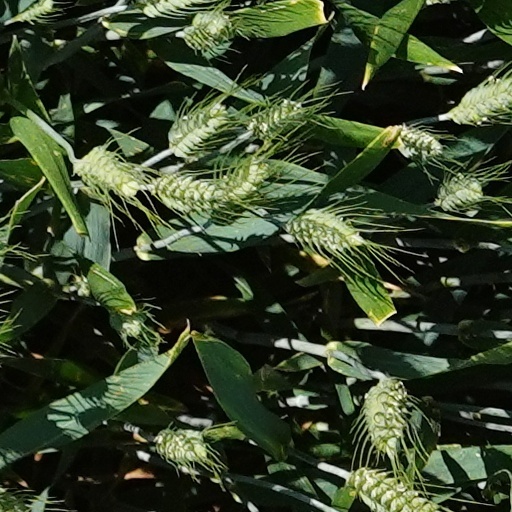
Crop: wheat